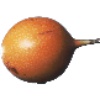
Label: Granadilla 1